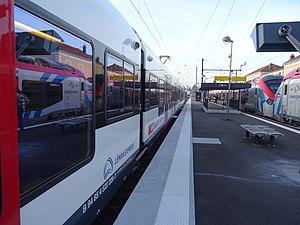
Croisement de Régiolis Léman Express en gare de la Roche-sur-Foron.
La gare de La Roche-sur-Foron est une gare ferroviaire française des lignes d'Aix-les-Bains-Le Revard à Annemasse et de La Roche-sur-Foron à Saint-Gervais-les-Bains-Le Fayet. Mise en service en 1883, elle est située sur le territoire de la commune de La Roche-sur-Foron, dans le département de la Haute-Savoie, en région Auvergne-Rhône-Alpes.